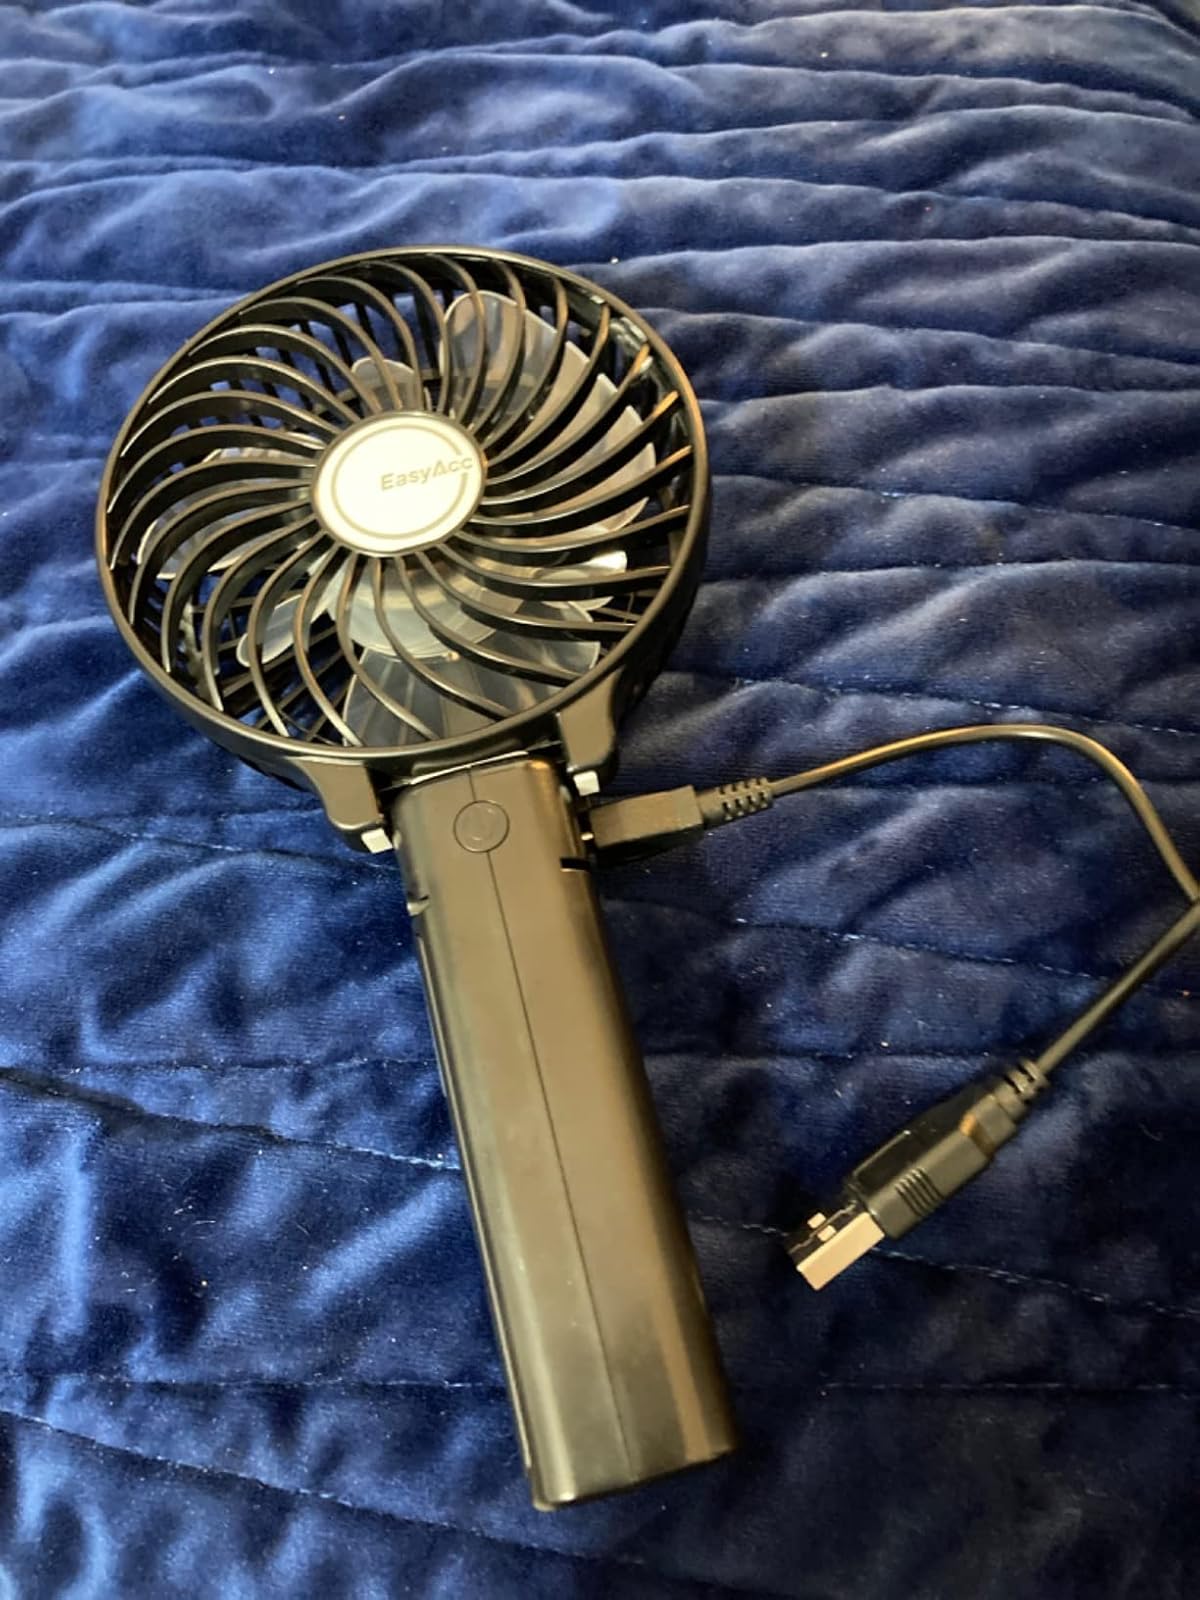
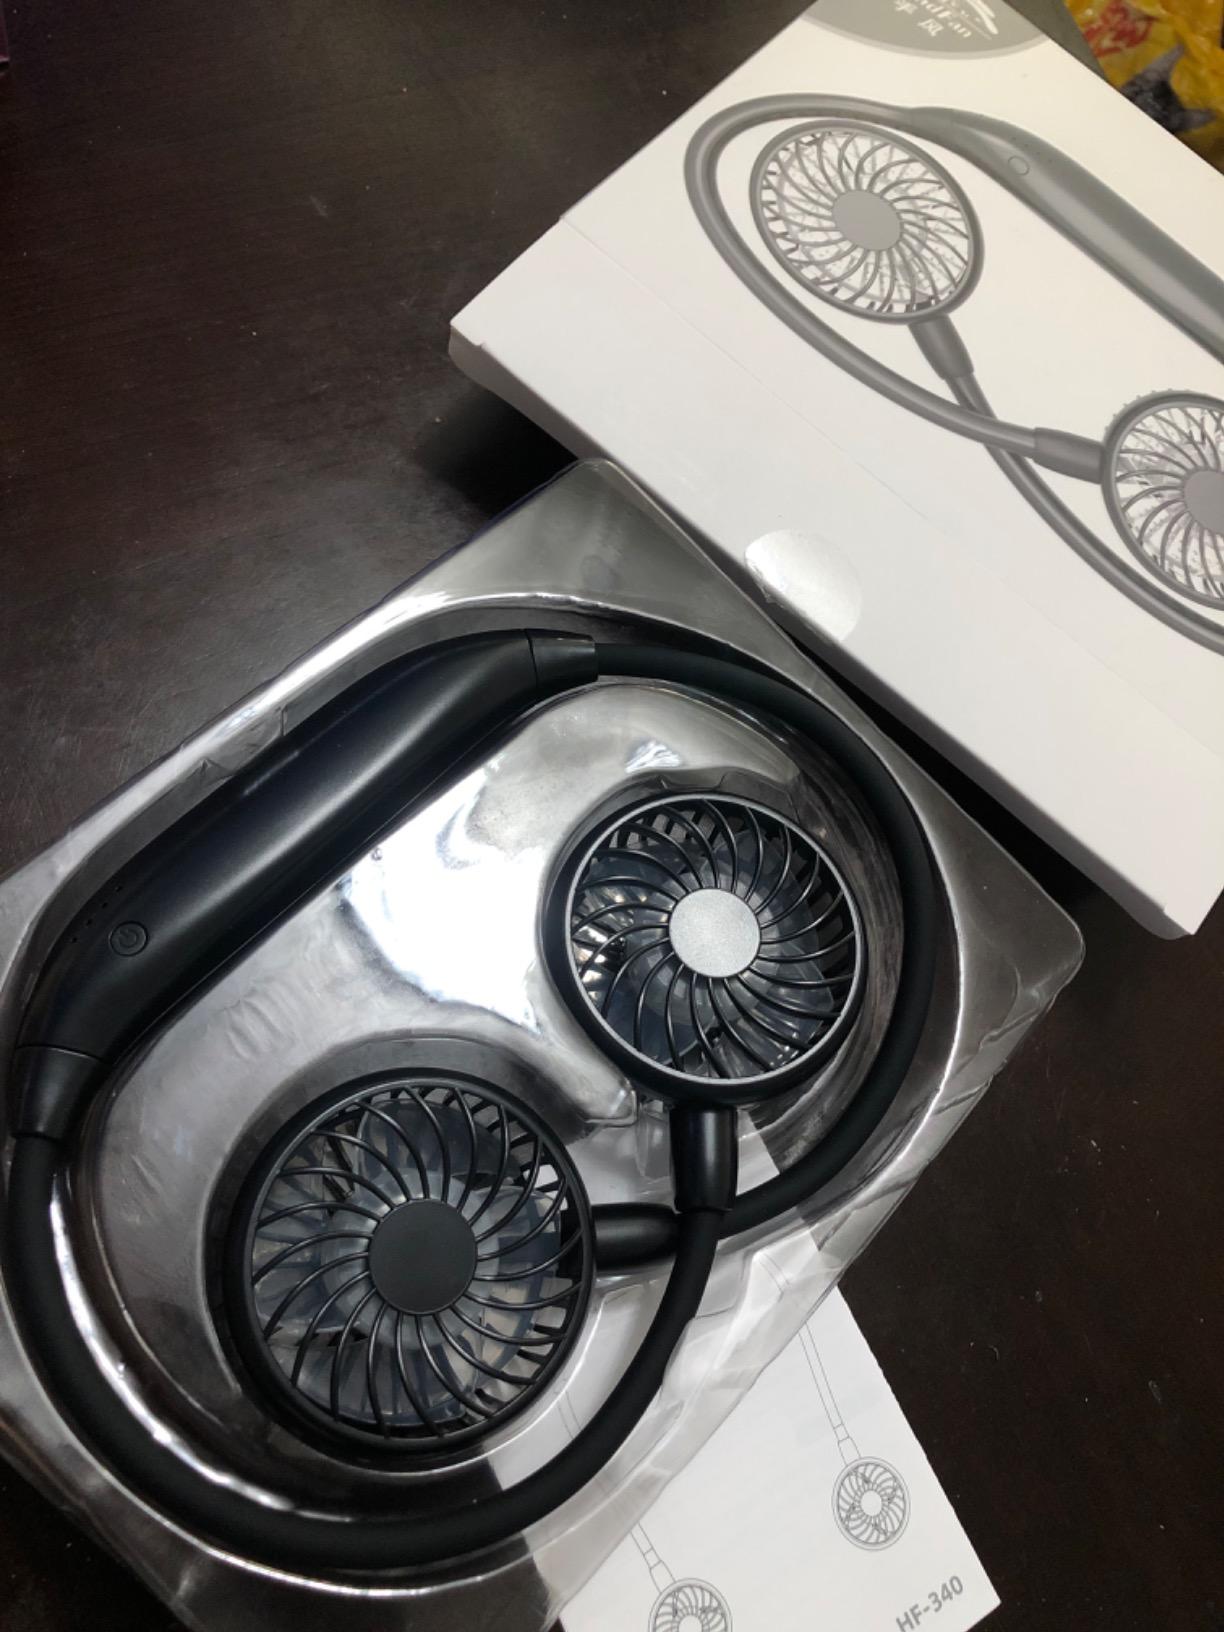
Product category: fan
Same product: no